Bagillt railway station

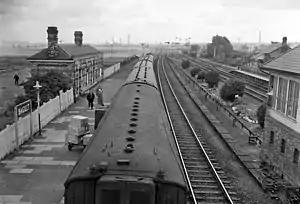
Bagillt railway station in 1962

Bagillt railway station was a railway station serving the village of Bagillt in Flintshire, North Wales on the North Wales Coast Line. Although trains still pass on the main line, the station closed in 1966.